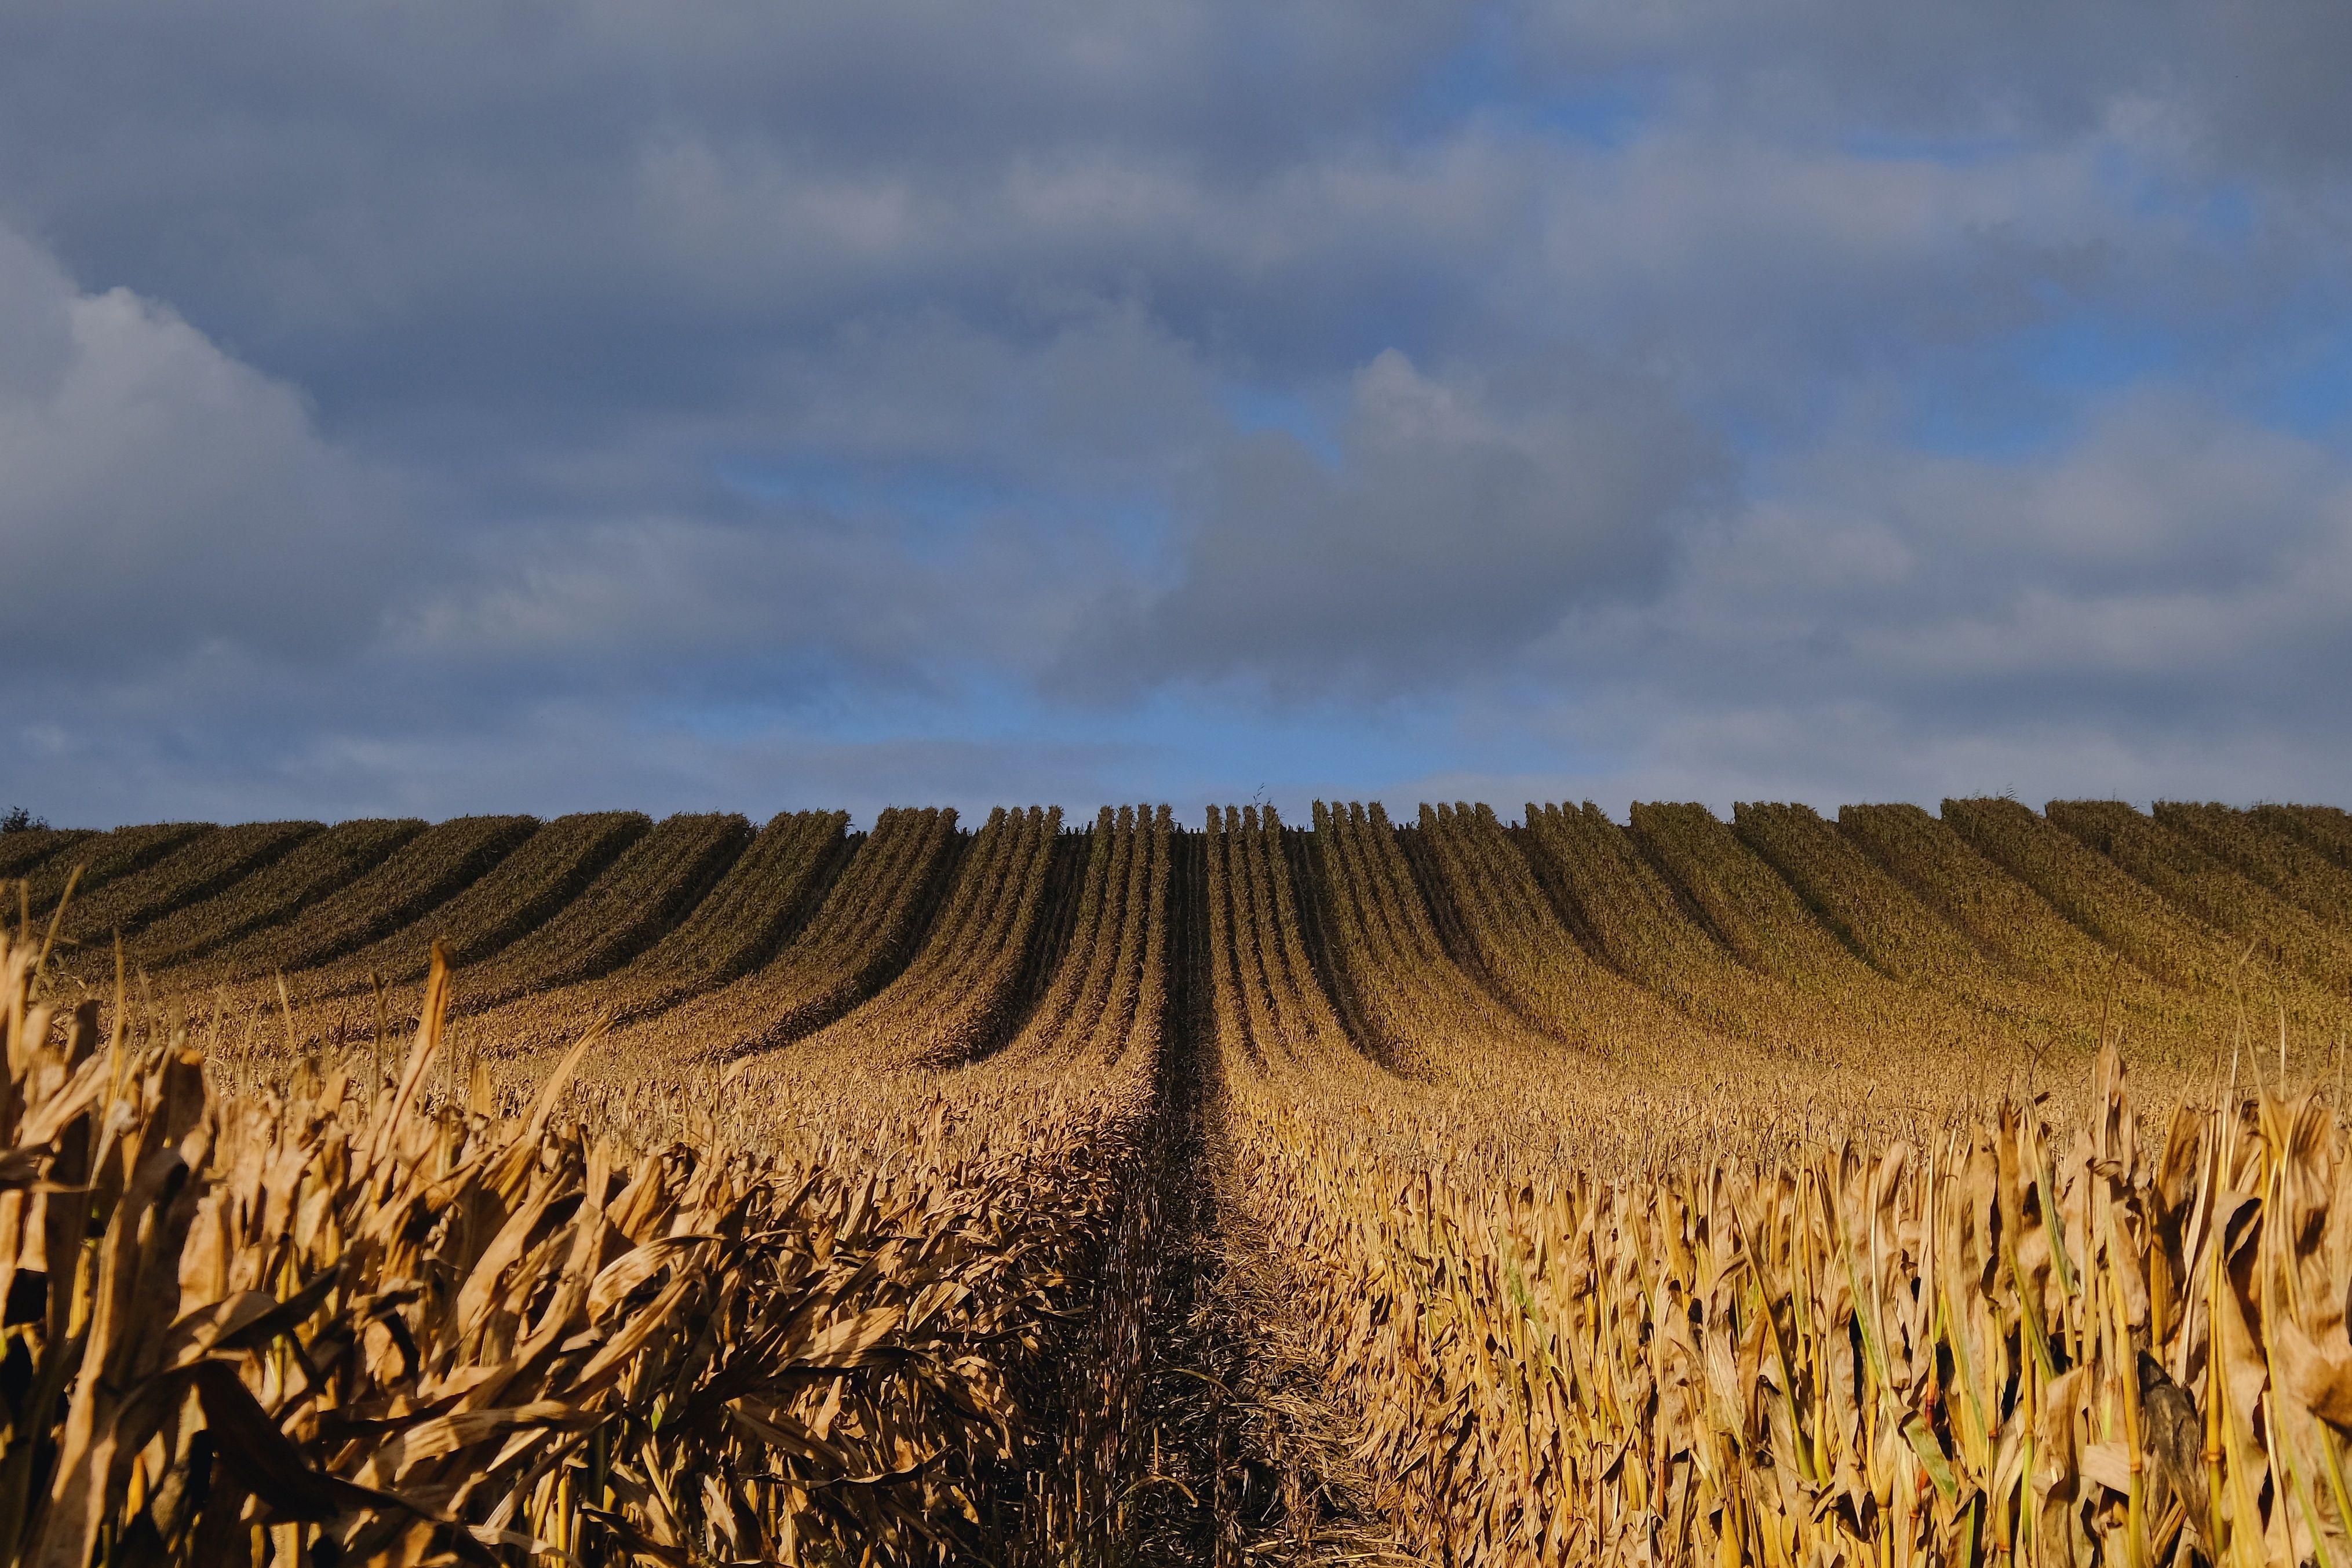
natural, sky, cloud, plant, natural landscape, agriculture, grassland, plain, wood, landscape, grass, wind, horizon, prairie, hill, soil, plantation, event, crop, cash crop, field, hay, steppe, tree, sand, harvest, straw, evening, plant stem, farm, pasture, cumulus, wheat, shadow